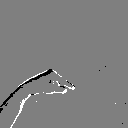
ASL letter: g